Chris Hornbrook

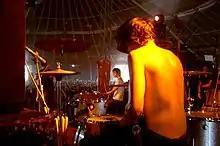
Hornbrook performing with Poison the Well at the Leeds Music Festival in Leeds, England in 2004.

Hornbrook started working with Poison the Well in 1998. He has drummed on all five of the bands' full-length records, both EPs and performed on all the touring in support of those records. Alongside being a founding member he is also considered to be a part of the core lineup alongside guitar player Ryan Primack and vocalist Jeffrey Moreira.